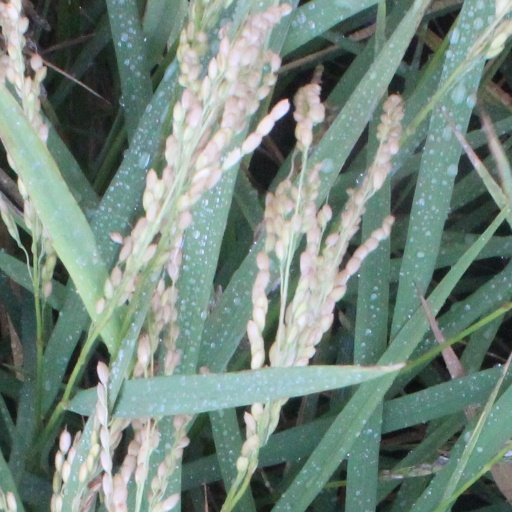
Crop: rice